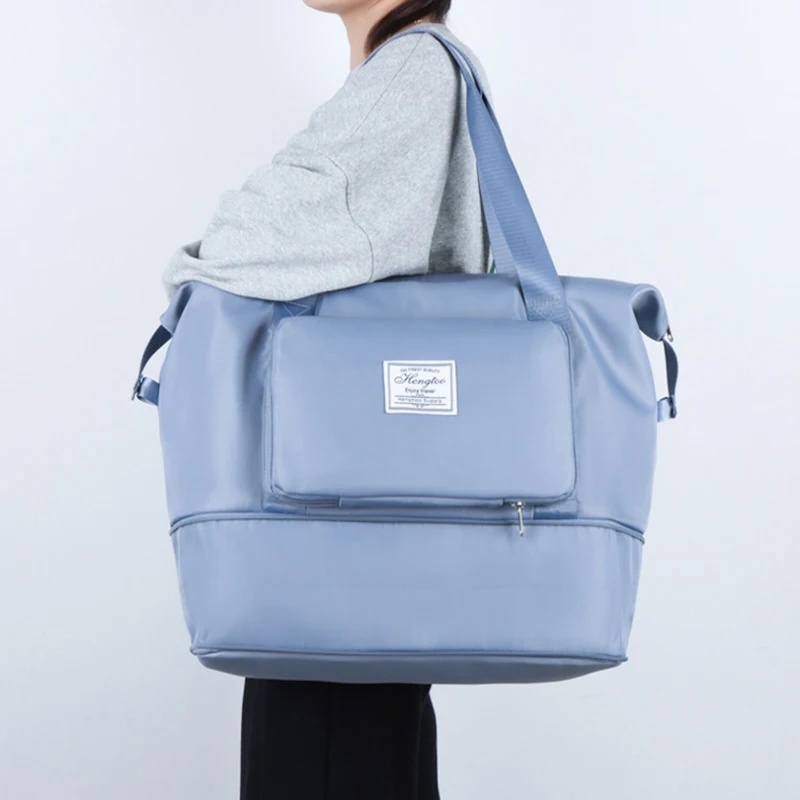
Large Capacity Expanding Travel Bags
The Large Capacity Expanding Travel Bag is crafted from lightweight, waterproof, and tear-resistant oxford fabric, ensuring durability while remaining easy to carry. It can be folded for compact storage or expanded to meet your packing needs. The bag features multiple compartments, including a wet/dry separation pocket, making it ideal for both travel and sports activities. With its sleek design and various color options, this bag combines functionality with style, making it a must-have for anyone on the go. 🎒 Expandable Design: The bag can be adjusted in size to accommodate different amounts of luggage, ensuring flexibility for various travel needs. 🎒Durable Material: Made from waterproof and tear-resistant fabric, it withstands wear and tear while keeping contents dry. 🎒Lightweight: Despite its large capacity, the bag is lightweight, making it easy to carry without adding extra burden. 🎒 Multiple Compartments: Features several pockets for organized storage of items, including a wet/dry separation pocket for added convenience. 🎒 Portable: Its foldable nature allows it to be easily stored in luggage or carried as a handbag. 🎒 Versatile Use: Suitable for various activities such as gym workouts, weekend trips, beach outings, or as an extra bag during travel. 🎒 Easy to Carry: Designed with a fixed strap that allows it to be attached to luggage handles for effortless transport. 🎒 Stylish Appearance: Available in multiple colors, the bag not only serves practical purposes but also looks good while doing so. Specifications: Material Composition: Nylon Occasion: Business Item Width: 21 cm Item Weight: 0.36 kg Item Length: 51 cm Closure Type: Zipper Item Height: 41 cm Have Drawbars: No Gender: Women Pattern Type: Solid Hardness: Soft Style: Fashion Main Material: Nylon
Brand: AiApparel24
Category: Luggage & Bags > Suitcases